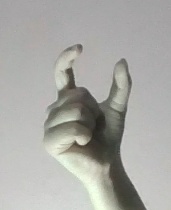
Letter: nun